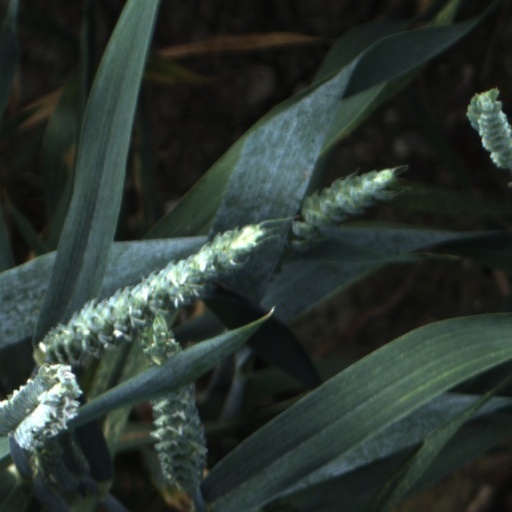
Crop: wheat